Minnie Jahnke

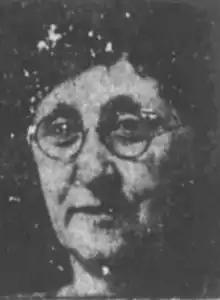
Minnie A. Jahnke, from a 1923 newspaper

Minnie Augusta Jahnke (October 11, 1872 – March 14, 1954) was an American jeweler, based in Richmond, Virginia.